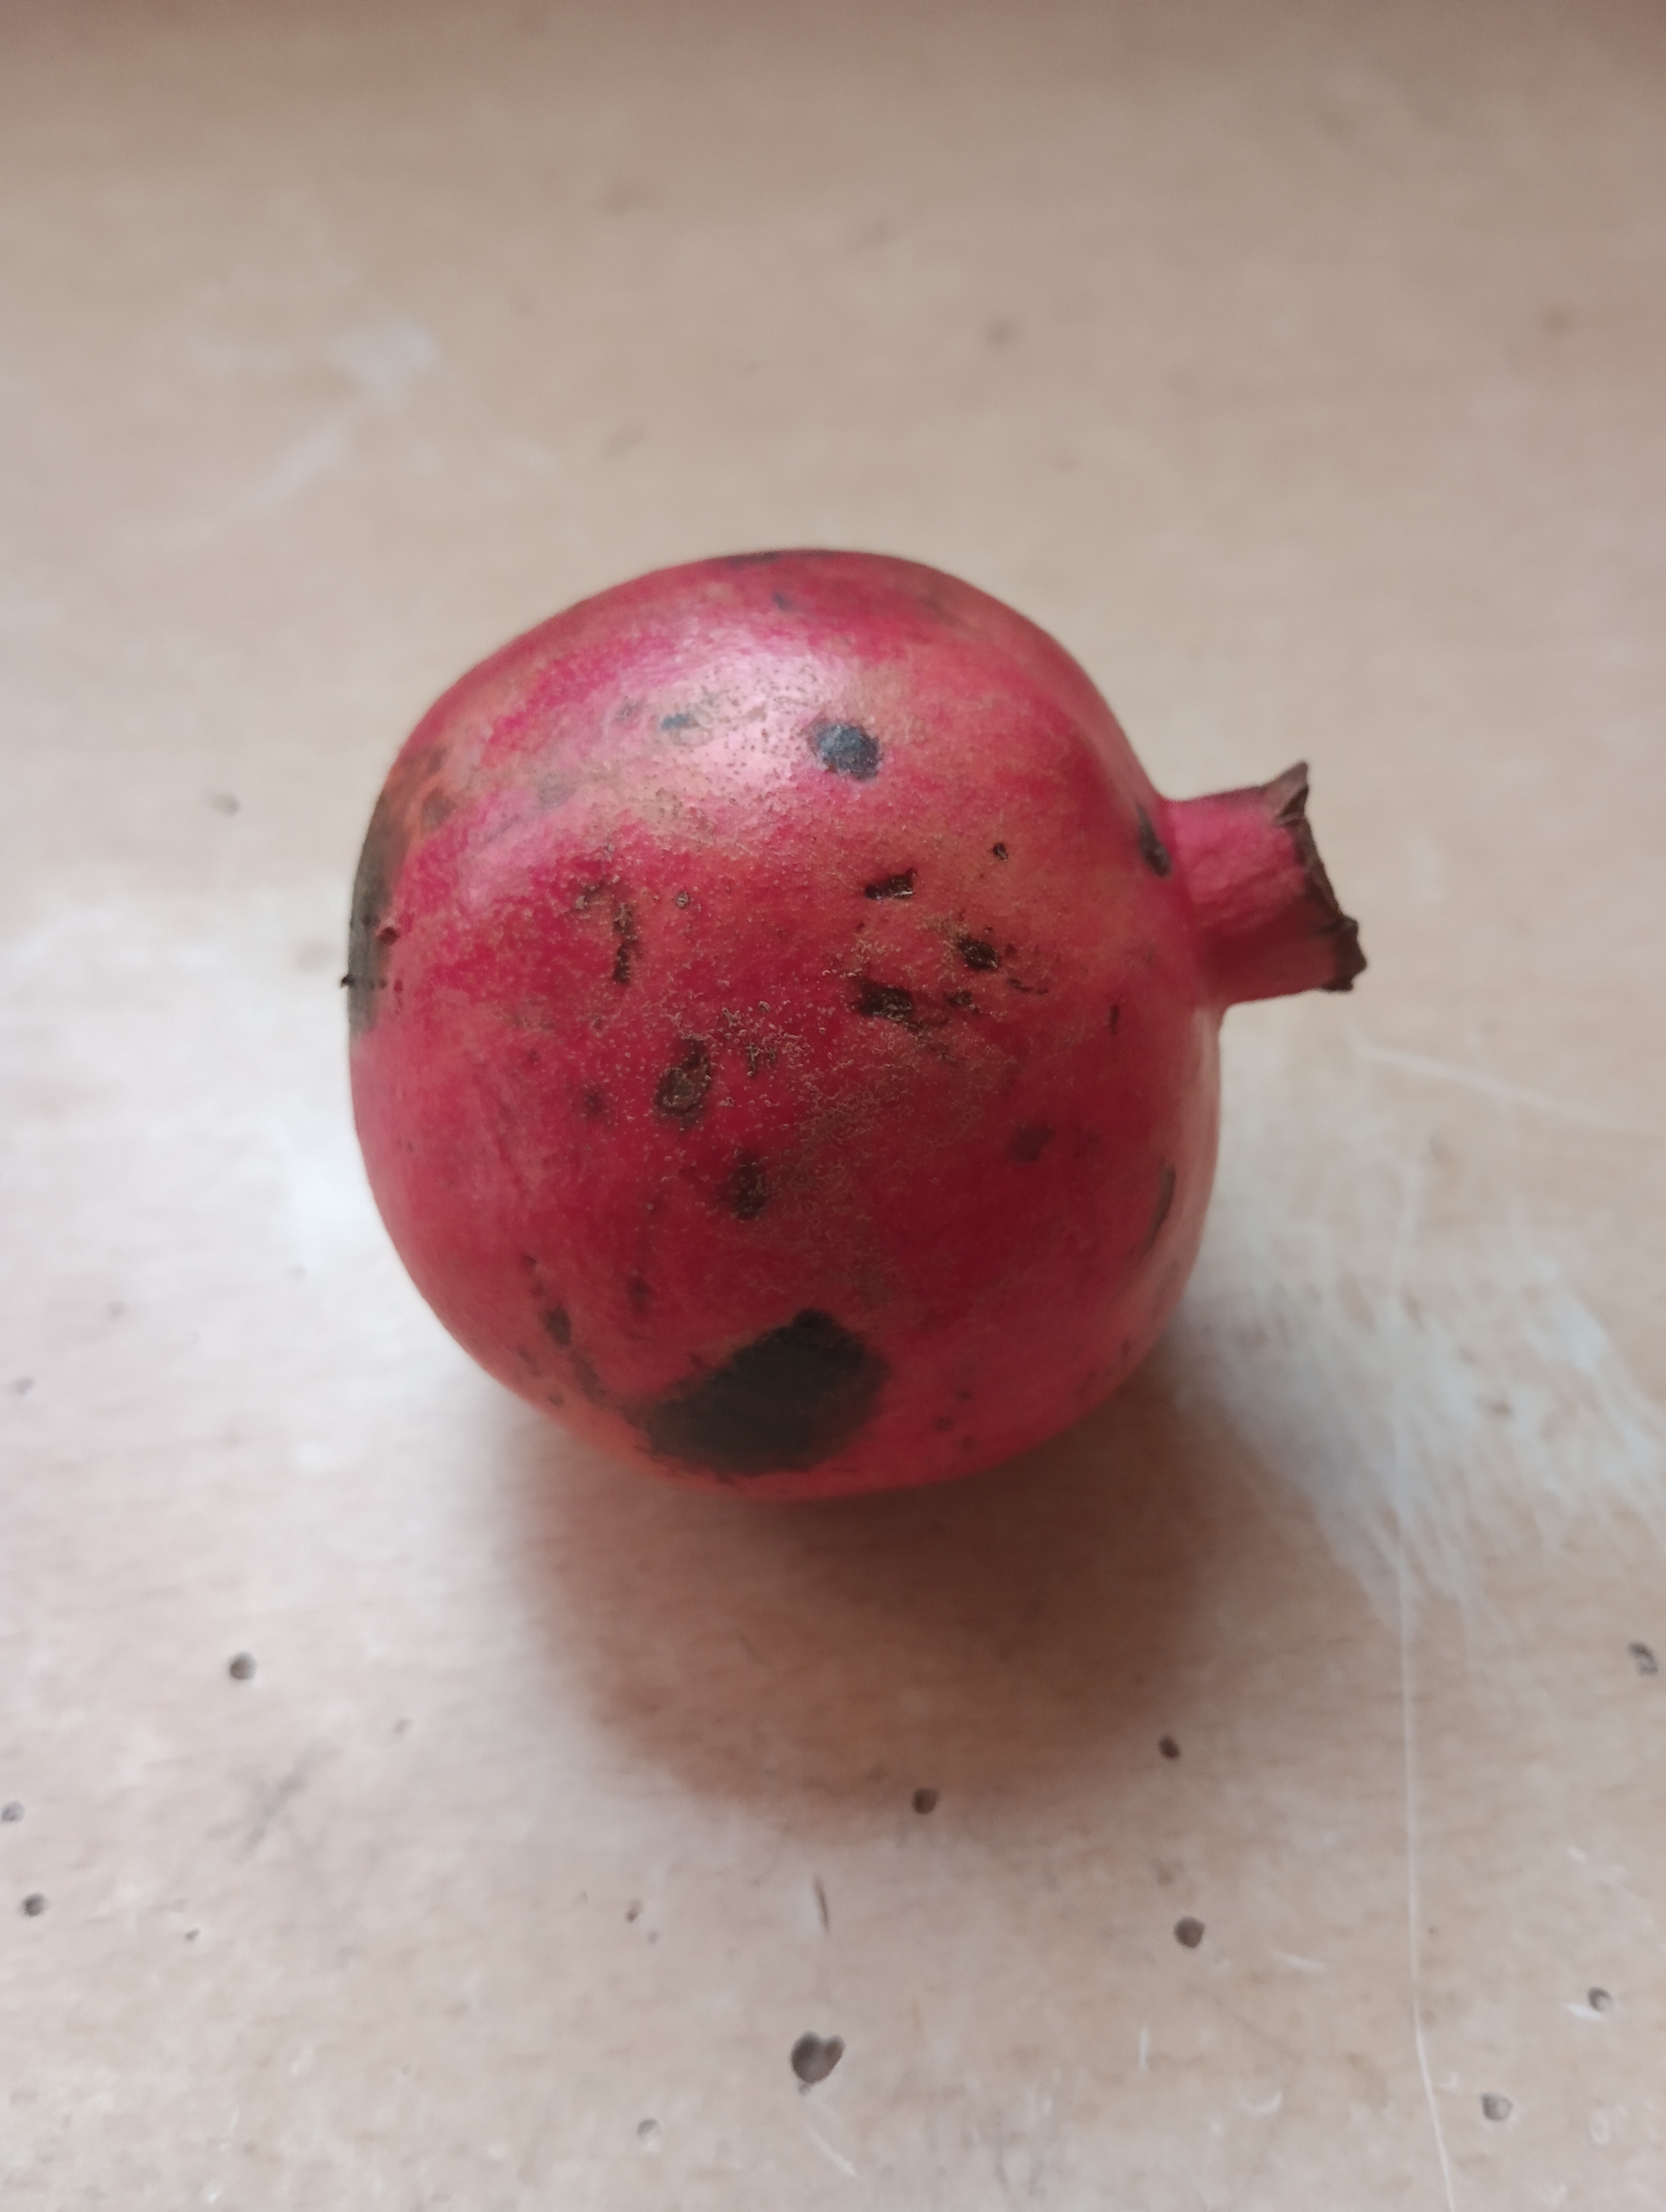
Label: Minor Defect